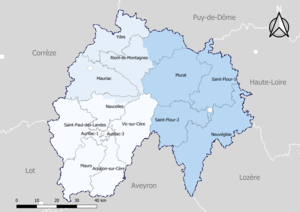
Carte du découpage cantonal du département du Cantal, avec en surimpression les arrondissements (en nuances de bleu) - Carte arrêtée au 1er janvier 2019.
Le département du Cantal compte 15 cantons depuis 2015, à la suite du redécoupage cantonal de 2014.